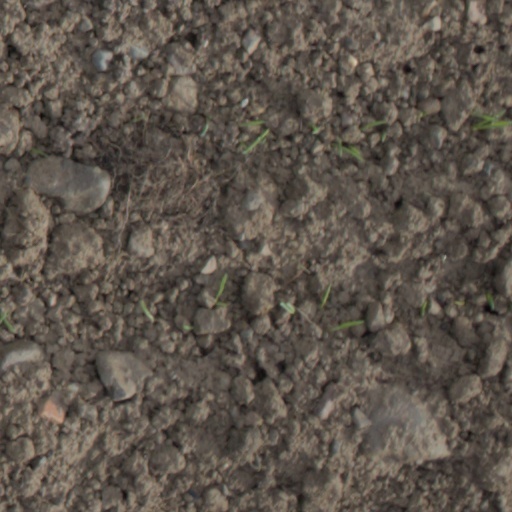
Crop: wheat